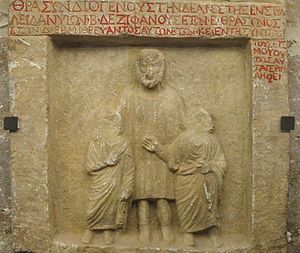
Slaveri / Europas slaver indtil år 1500 / Grækenland
Gravsten for to drenge og den slave, der var deres paidagogos (= lærer), omkommet i et jordskælv. Nikomedia, 1. årh. f.Kr.
Slaveri er at være andres ejendom og at være tvunget til f.eks. arbejde. Slaveri har været almindeligt i de fleste kendte civilisationer i menneskehedens historie. Både i antikkens Grækenland og Romerriget var slaveriet særdeles udbredt, og i Mesopotamien, Egypten, Fønikien, Indien, Pakistan og i Kina var slaveriet en integreret del af dagligdagen.